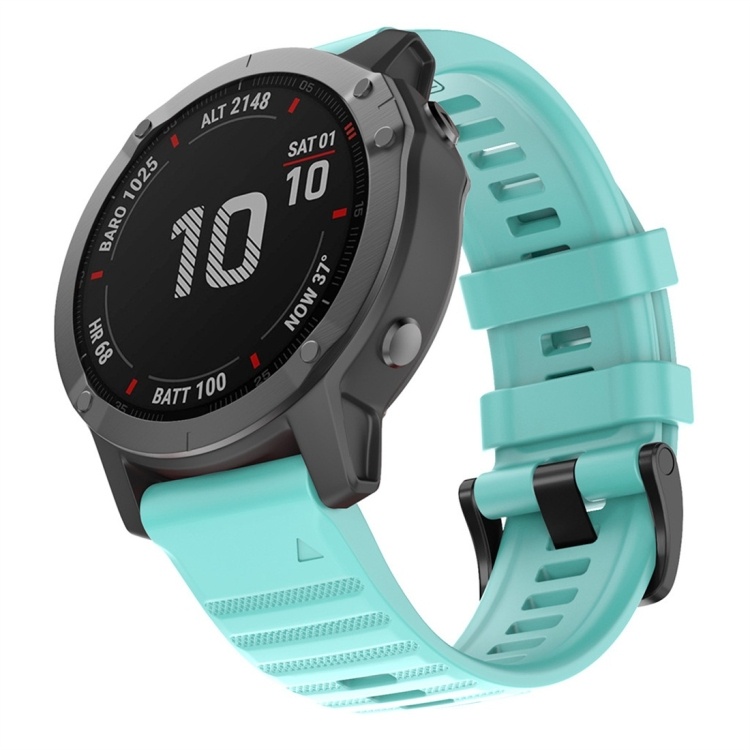
For Garmin Fenix 6X 26mm Silicone Smart Watch Watch Band(Mint Green)
1. Material: silicone 2. Soft and comfortable to wear 3. Simple replacement 4. Stylish minimalist design 5. Good quality and long service life 6. The product does not contain the main body
Brand: MobSpares
Category: Apparel & Accessories > Jewelry > Watch Accessories > Watch Bands